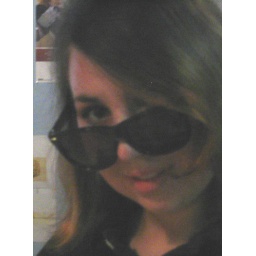
I found those glasses on the ground in Polk Place.